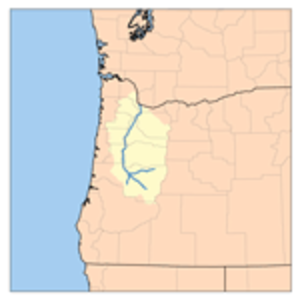
La Willamette est une rivière de l'Oregon qui prend sa source dans le centre de l'État, et coule vers le nord jusqu'à son confluent avec le fleuve Columbia près de la ville de Portland. Elle forme une vallée, la vallée de la Willamette, entre la chaîne côtière de l'Oregon et la chaîne des Cascades où se concentre la majorité de la population de l'Oregon. Depuis le début de la colonisation de l'Oregon la rivière a toujours servi de voie de communication majeure pour transporter les produits miniers et agricoles du centre de l'État vers Portland et l'Océan Pacifique.
La Mission jésuite Saint-Paul de Willamette a été fondée dans les années 1840 pour évangéliser les tribus indiennes par l'un des Jésuites aux Etats-Unis, le prêtre belge Pierre-Jean De Smet, accompagné de Joseph Duet, sur le fleuve Columbia, non loin de Fort Colvile, dans la vallée de la Willamette aux frontières de l'État de Washington et celui de l'Oregon.
On appelle Mission jésuite aux États-Unis une œuvre d’évangélisation chrétienne entreprise au XIXᵉ siècle par les jésuites, pour la plupart d'origine belge, auprès des populations amérindiennes de la partie centrale des États-Unis.
La Willamette Valley est une région située dans le nord-ouest de l'État américain de l'Oregon, qui entoure la rivière Willamette de sa source dans les montagnes près de Eugene jusqu'à sa confluence avec la Columbia à Portland. La région était, en raison de sa fertilité agricole, la destination principale des pionniers de la Piste de l'Oregon. Cœur politique et économique de l'état depuis l'époque du Territoire de l'Oregon, elle abrite 70 % de la population de l'État.